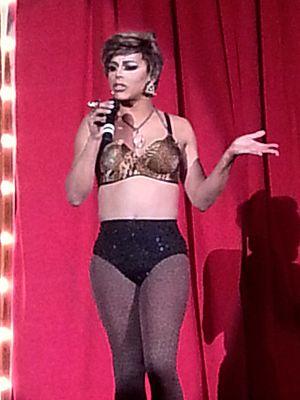
D.J. Pierce, plus connu sous le nom de scène Shangela Laquifa Wadley, souvent abrégé en Shangela, est une personnalité télévisée et drag queen, principalement connue pour avoir participé à la compétition RuPaul's Drag Race. Elle fut la première candidate éliminée dans la deuxième saison, et fut réintroduite par surprise dans la troisième saison, se plaçant cinquième. Elle revient une fois encore pour la troisième saison de RuPaul's Drag Race : All Stars, où elle se place troisième/quatrième avec BeBe Zahara Benet. Shangela a également fait de nombreuses apparitions télévisées et se produit souvent aux États-Unis et au Canada.